Cleiton (footballer, born 1997)

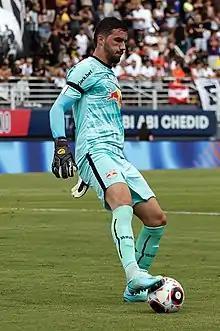
Cleiton with Red Bull Bragantino in 2023

Cleiton Schwengber (born 19 August 1997), simply known as Cleiton, is a Brazilian footballer who plays as a goalkeeper for Red Bull Bragantino.